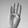
ASL letter: B